Dynamic toroidal dipole

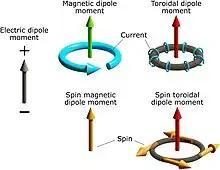
Schematic illustrations of static electric, magnetic, and toroidal dipoles in classical electrodynamics. In relativistic quantum physics, apart from magnetic and toroidal moments induced by charge currents, spin must be considered because it can also contribute to the toroidal dipole moment. Image created by Diego P. Araujo (Biosteam)

The dynamic toroidal multipoles were theoretically introduced in the 1970s in the context of a complete multipole expansion in electrodynamics and their radiation properties were studied in a series of theoretical works. The experimental study of dynamic toroidal multipoles, however, became possible only with advances in artificial electromagnetic materials (metamaterials), leading to the first experimental observation of the toroidal dipole, in 2010 in an array of microwave resonators with elements of toroidal symmetry.